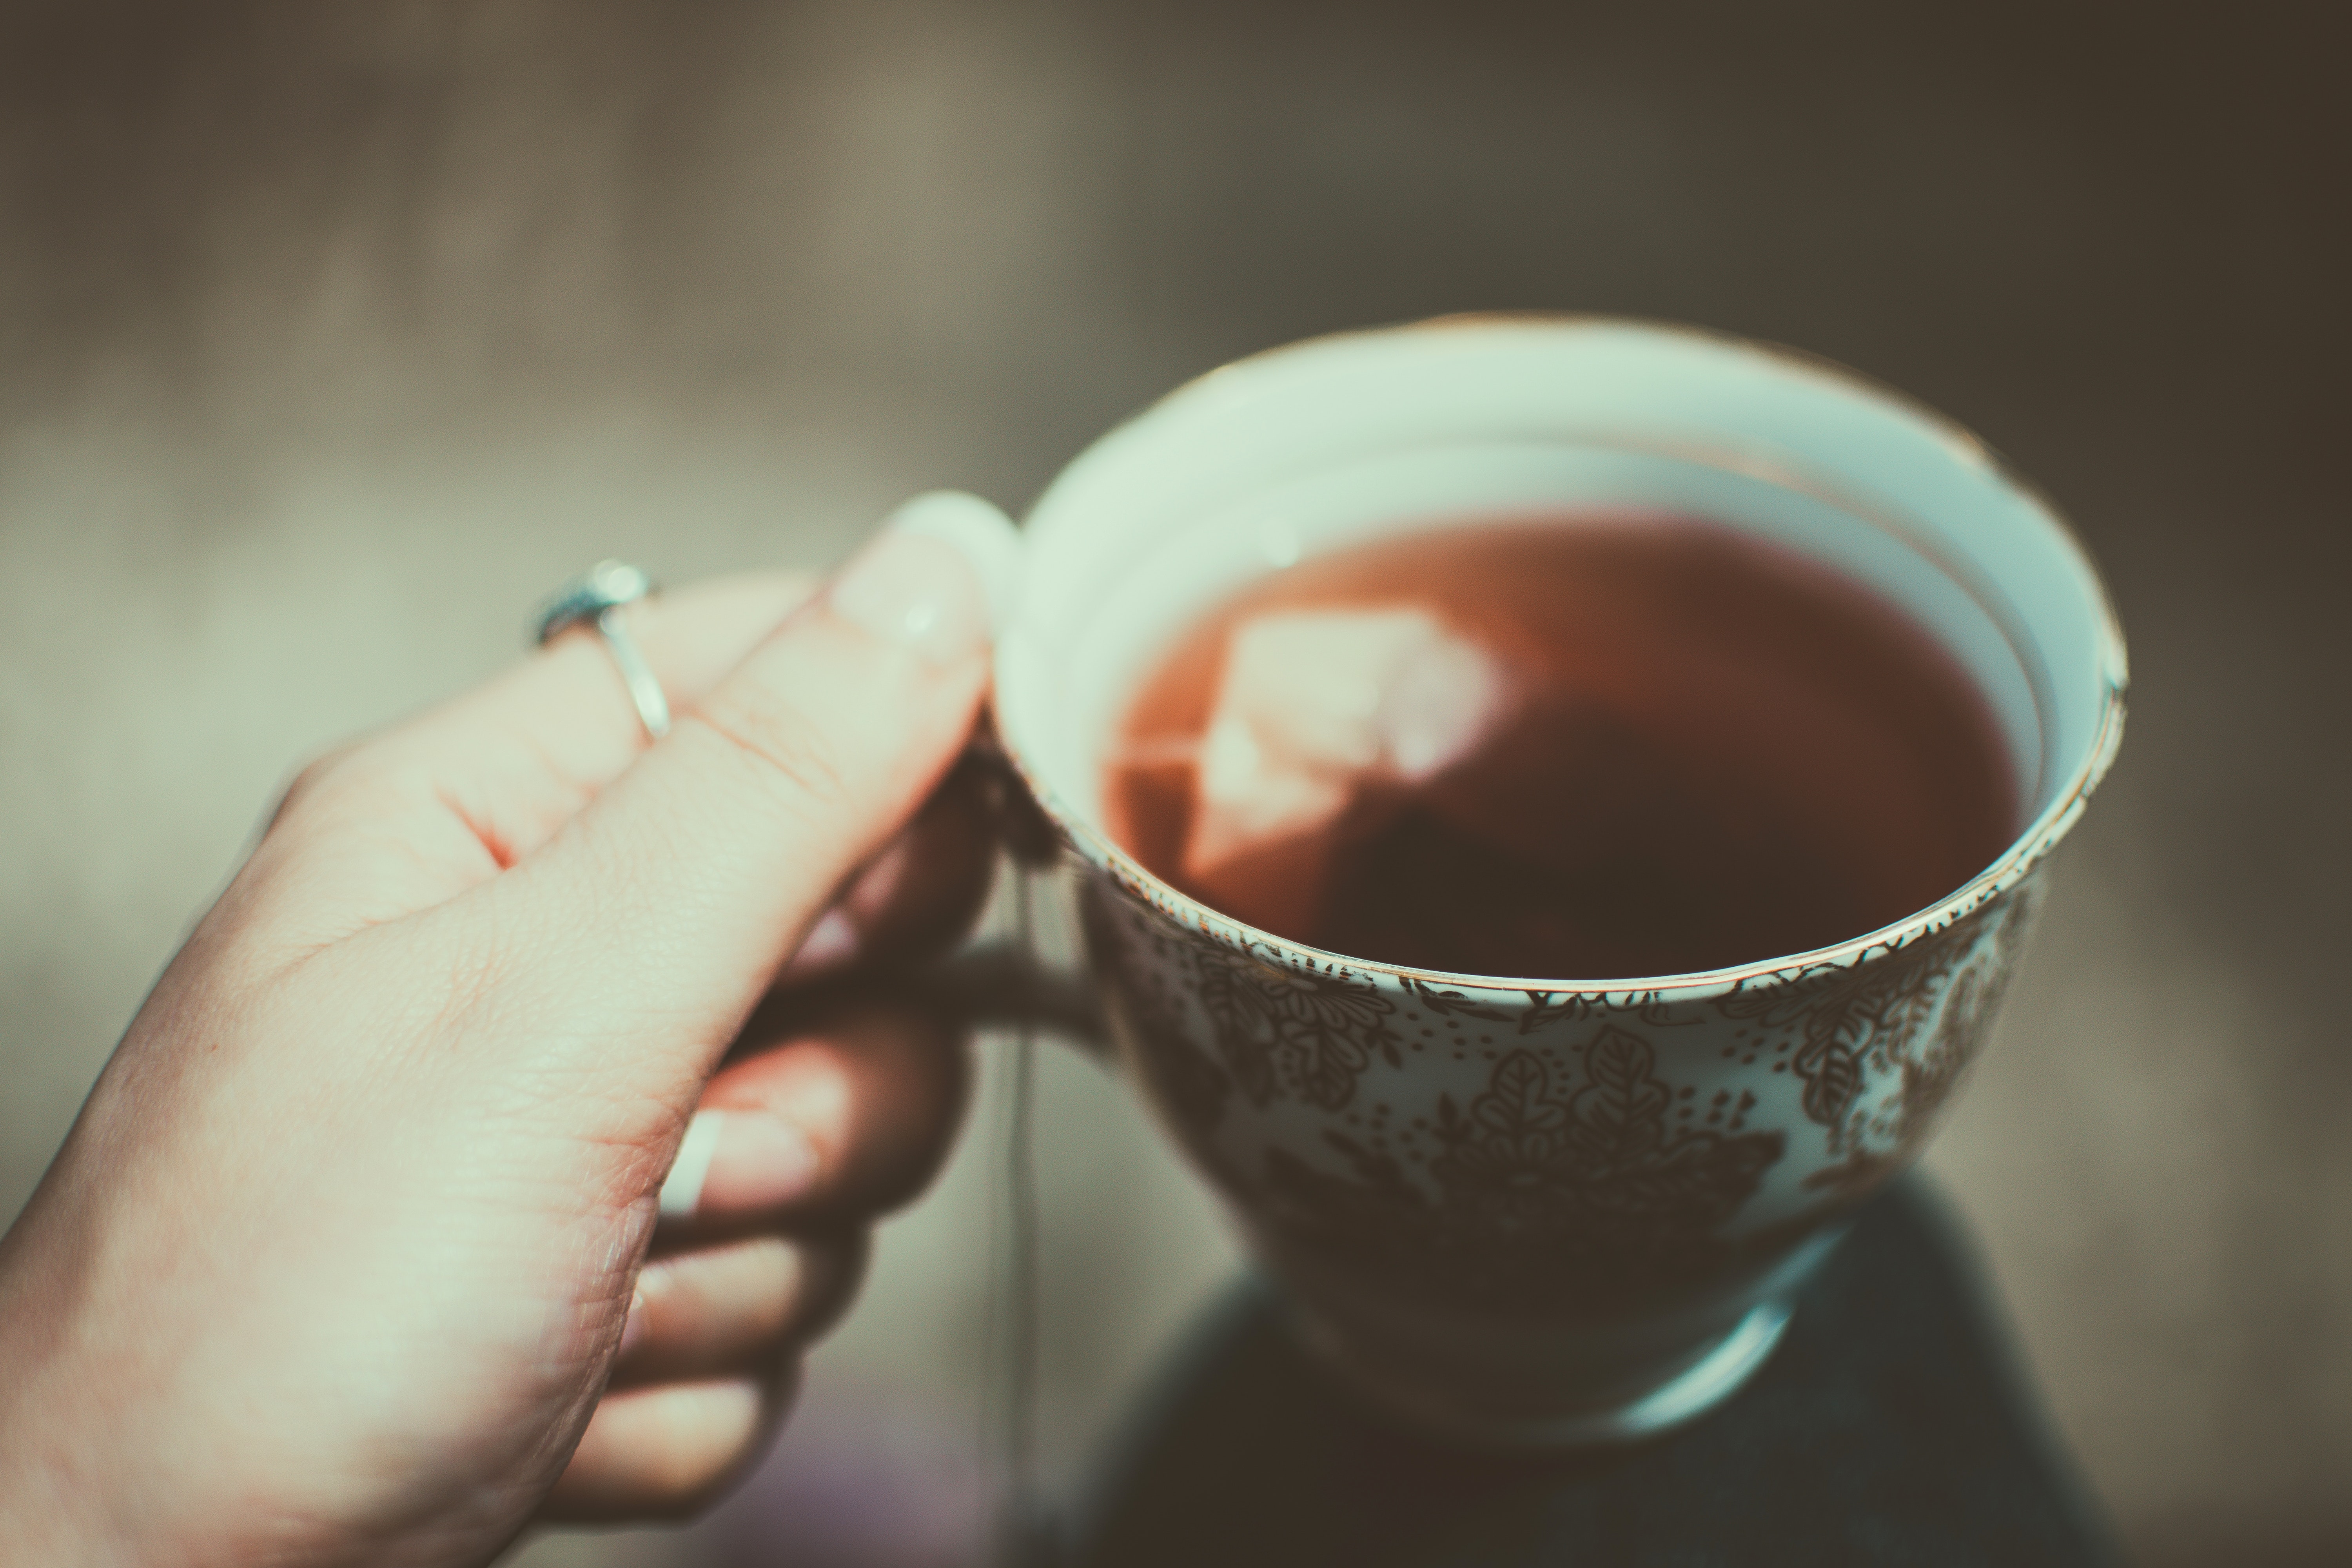
cup, coffee cup, hand, caffeine, drinkware, drink, finger, coffee, teacup, nail, chinese herb tea, tableware, tea, dandelion coffee, hot chocolate, food, turkish coffee